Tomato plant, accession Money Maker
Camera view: horizontal (90 deg, fisheye); turntable rotation: 120 degrees
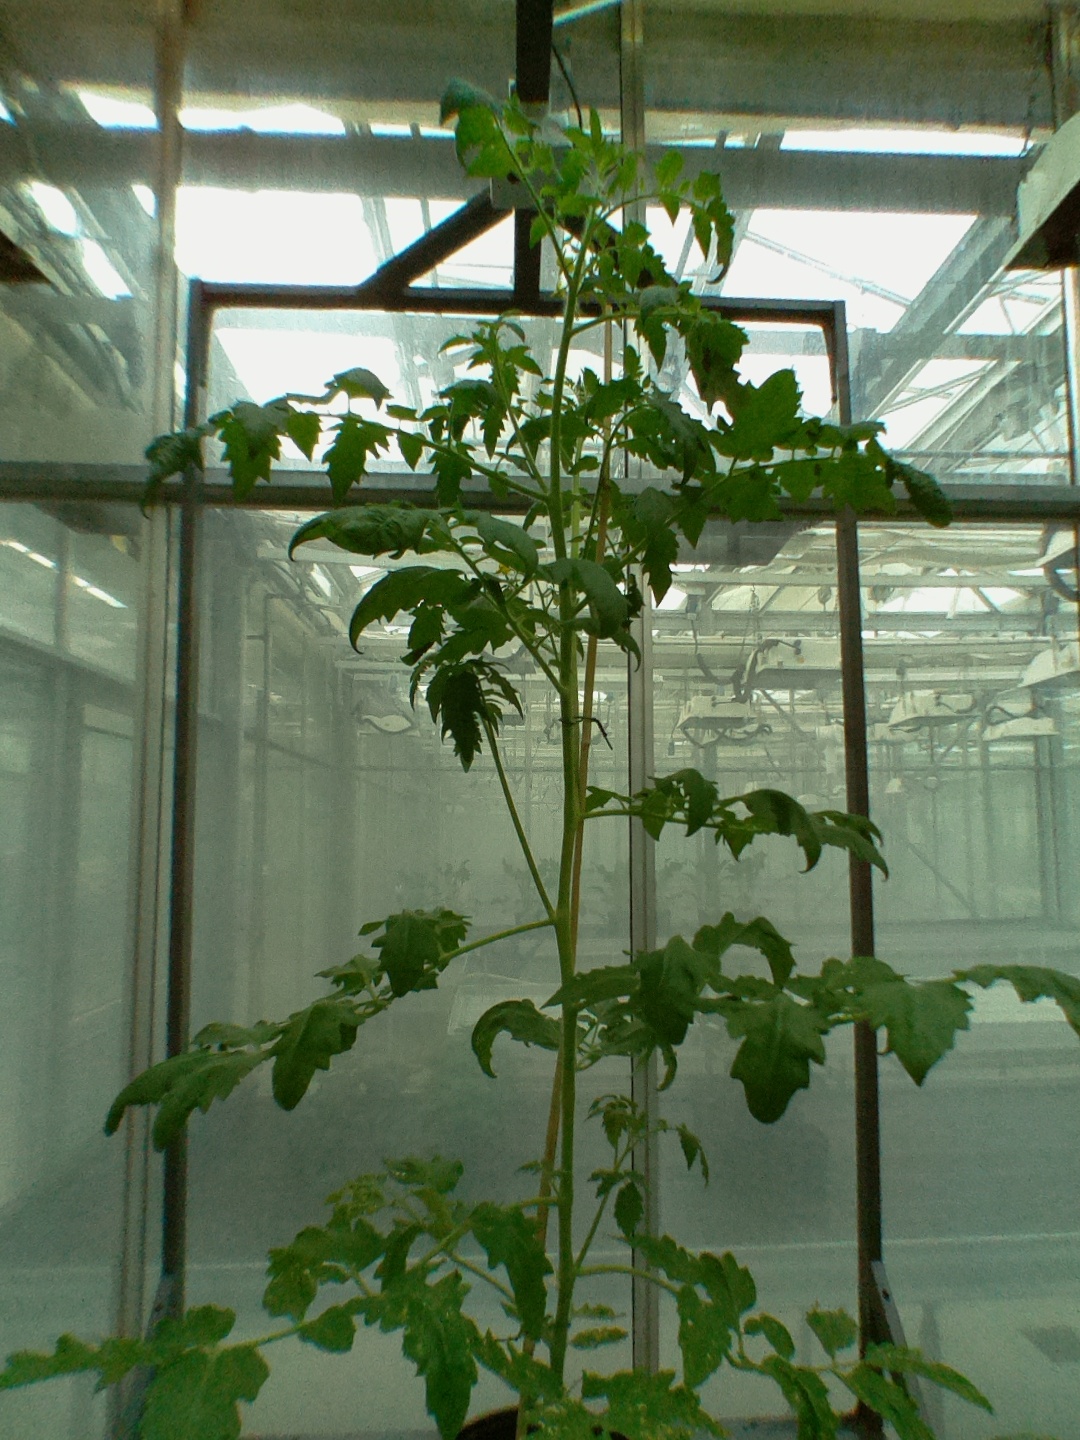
BBCH growth stage 70: Fruits at the main stem or branches visibles